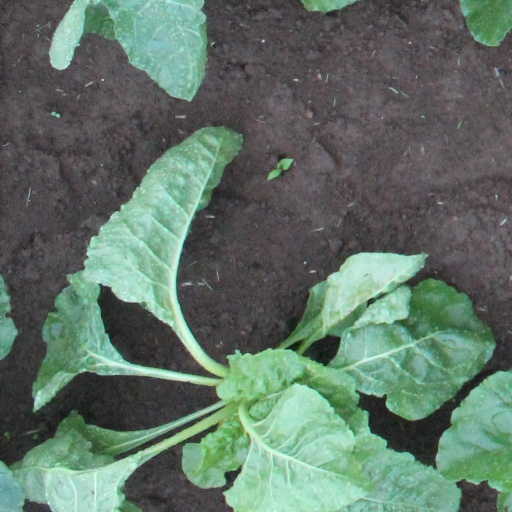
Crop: sugar beet